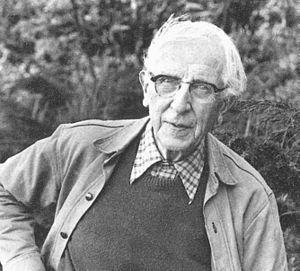
Hilding Constantin Rosenberg est un compositeur, chef d'orchestre et organiste suédois né à Bosjökloster le 21 juin 1892, mort à Bromma, près de Stockholm, le 18 mai 1985.